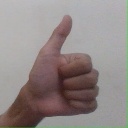
अक्षर: थ